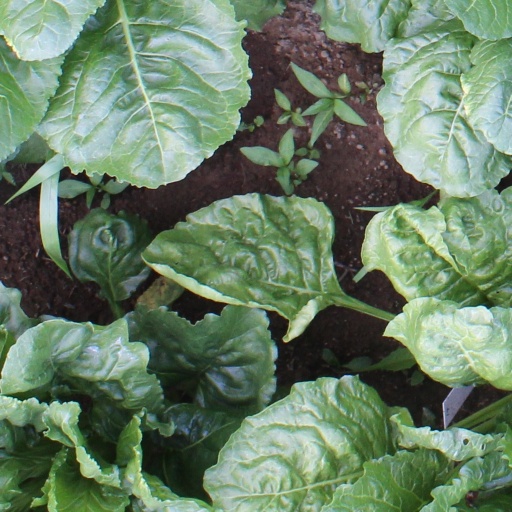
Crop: sugar beet